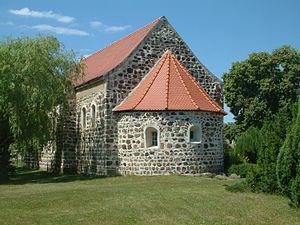
Le parc naturel du Hoher Fläming est la troisième plus grande réserve naturelle du Land de Brandebourg, avec une surface de 827 km². Le Hoher Fläming a été déclaré parc naturel par un communiqué officiel du Ministère de l’Environnement, de la Protection de la Nature et de l’Aménagement du Territoire le 28 novembre 1997. Le Land de Brandebourg gère le parc naturel.